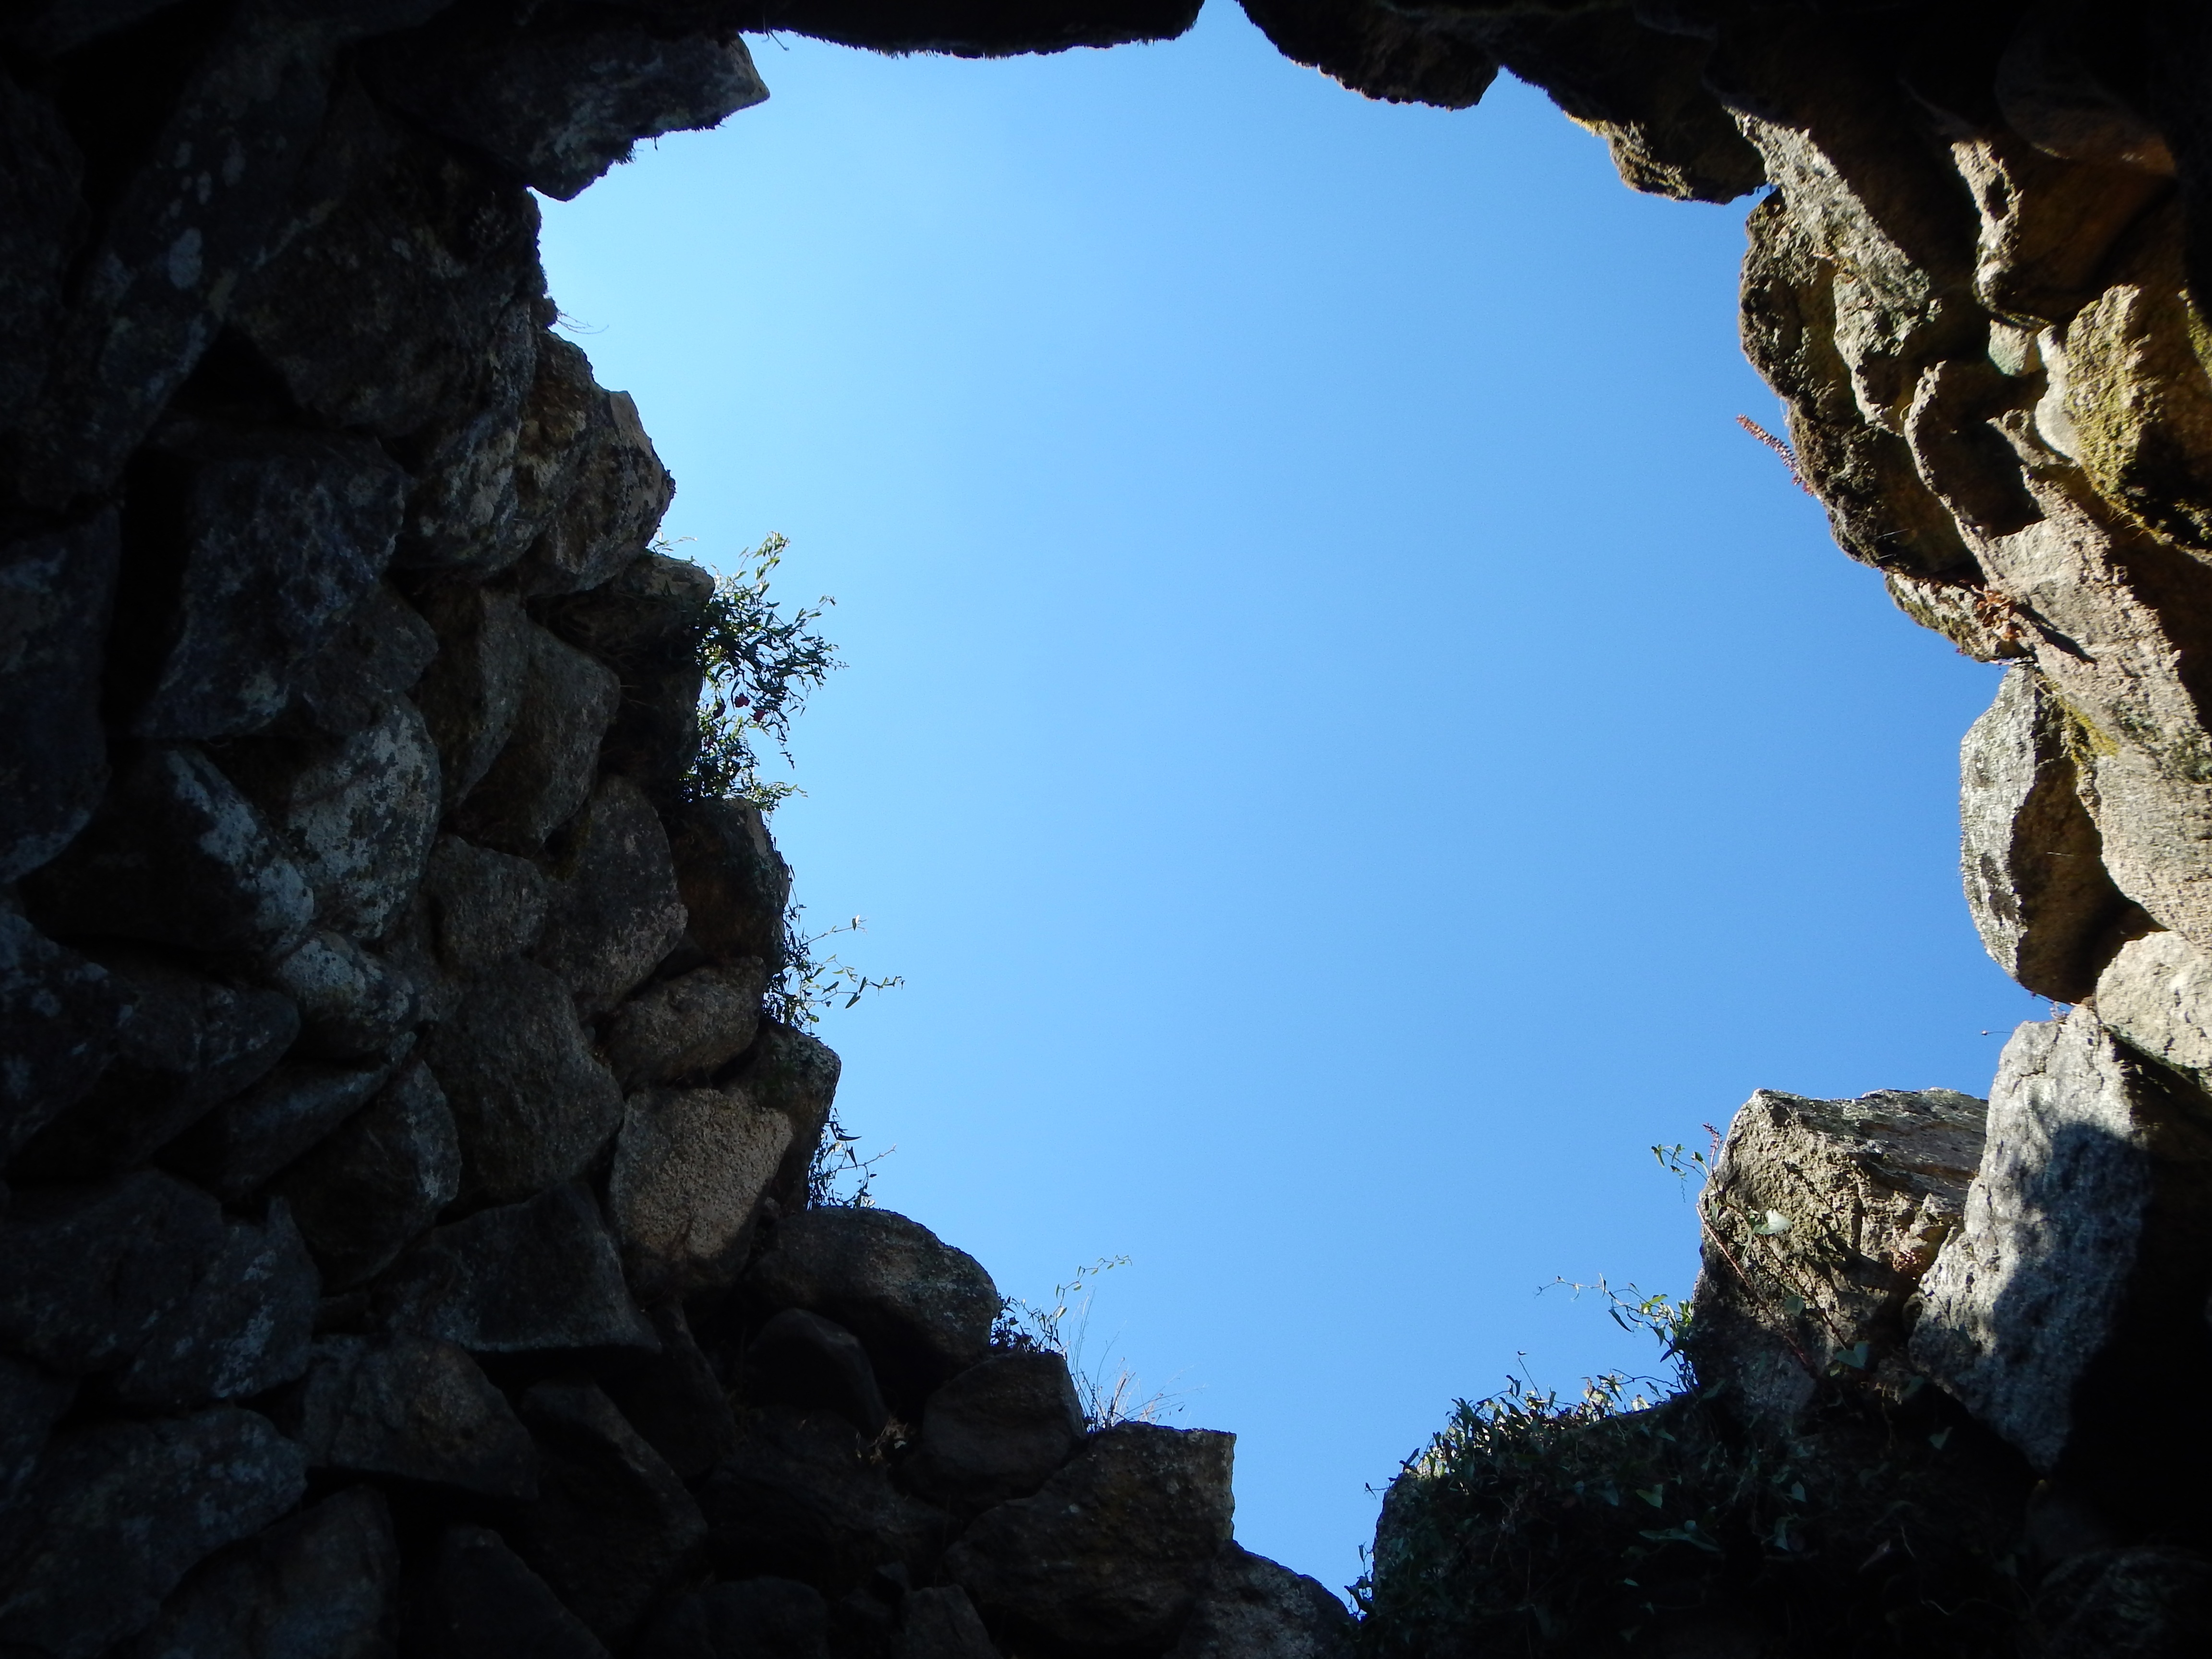
tree, nature, rock, mountain, cloud, sky, sunlight, arch, reflection, blue, material, sardinia, nuraghe majori